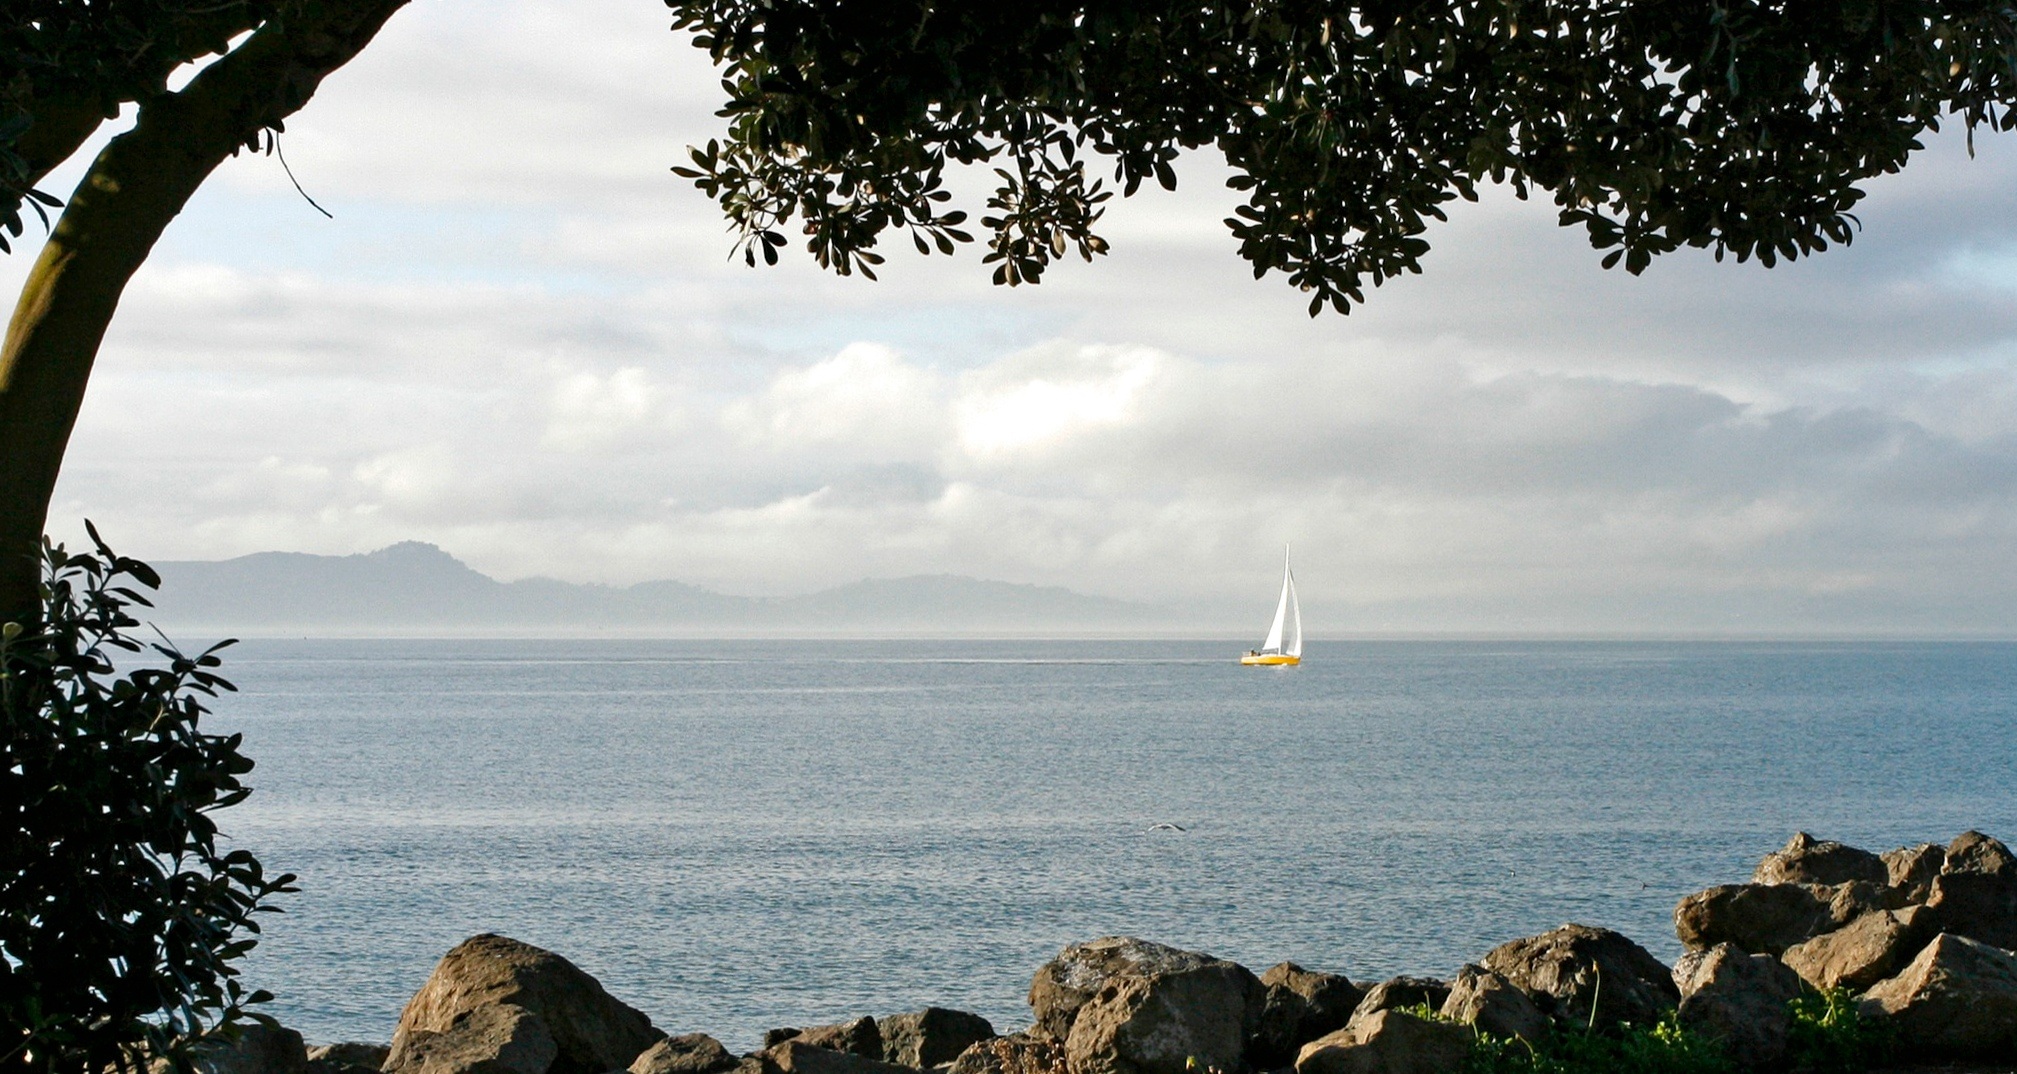
beach, sea, coast, tree, water, rock, ocean, horizon, cloud, sky, white, sport, boat, sunlight, shore, ship, summer, vacation, travel, vessel, sailing, yacht, seascape, bay, blue, yellow, tourism, sailboat, body of water, activity, trees, rocks, clouds, nautical, sail, cape, san francisco bay, yellow sailboat